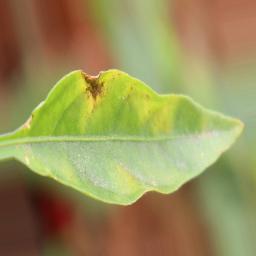
Label: healthy